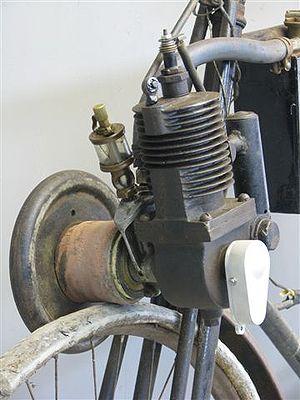
Ixion est un fabricant français disparu de moteurs. La mise en œuvre principale et le succès commercial ont été les motocyclettes.
Une motocyclette, plus couramment désignée par son abréviation moto, est un véhicule motorisé, sans carrosserie, à deux roues le plus souvent monotraces, pouvant être équipé d'un side-car. Inventée au XIXᵉ siècle dans le même temps que les premiers moteurs thermiques, les motos se déclinent aujourd'hui en plusieurs types selon leurs usages : sportive, supermotard, routière, tout chemin, etc. Le conducteur, appelé cyclomotoriste, motard ou motocycliste, y est assis à califourchon sur la selle, les mains tiennent le guidon et les pieds sont sur des repose-pieds. Un passager peut se tenir à califourchon derrière le pilote si la motocyclette est conçue pour.
L’Institut industriel du Nord de France est un établissement supérieur français de recherche et de formation d'ingénieurs. Il succède à l'École des arts industriels et des mines de Lille en 1872. Il est couramment appelé Institut industriel du Nord ou IDN. Son cursus est devenu le programme de formation d'ingénieurs polyvalents de l'École centrale de Lille en 1991.